Economic and Financial Organization of the League of Nations

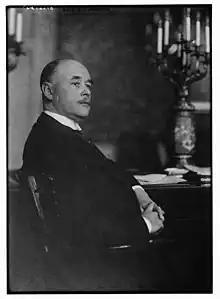
A.R. Zimmerman, previously mayor of Rotterdam, was the League's Commissioner-General in Austria

The EFO's first real action came later in 1922 with the financial distress of Austria, which was considered desperate enough that the allied powers did not want to take responsibility for it themselves. Austria was buffeted between the competing interests of Britain (which had high credit exposure to it), France (which was obsessed with the prospect of German-Austrian unification), Czechoslovakia and Italy (which had competing designs on Austria as its respective neighbours on the north and south). Jean Monnet, by then the League's deputy secretary-general, convinced the Council to take on the challenge, in conjunction with eloquent pleas by Austrian Chancellor Ignaz Seipel. Monnet had the intuition that the respective British, French, Czechoslovak and Italian interests could be leveraged into a cooperative plan, and had it conceived during a lakeside gathering with Salter and Basil Blackett. As he put it, "that real danger of foreign intervention could be literally flipped and transformed into a positive endeavor of joint action. It was about channelling the very forces that could have been tempted to take advantage of the crisis into contributing to the preservation of Austrian independence." A special committee on Austria, formed to prepare the assistance program jointly with the Financial Committee of the League, brought together Seipel with Britain's Arthur Balfour, Czechoslovakia's Edvard Beneš, France's Gabriel Hanotaux, and Italy's Guglielmo Imperiali.